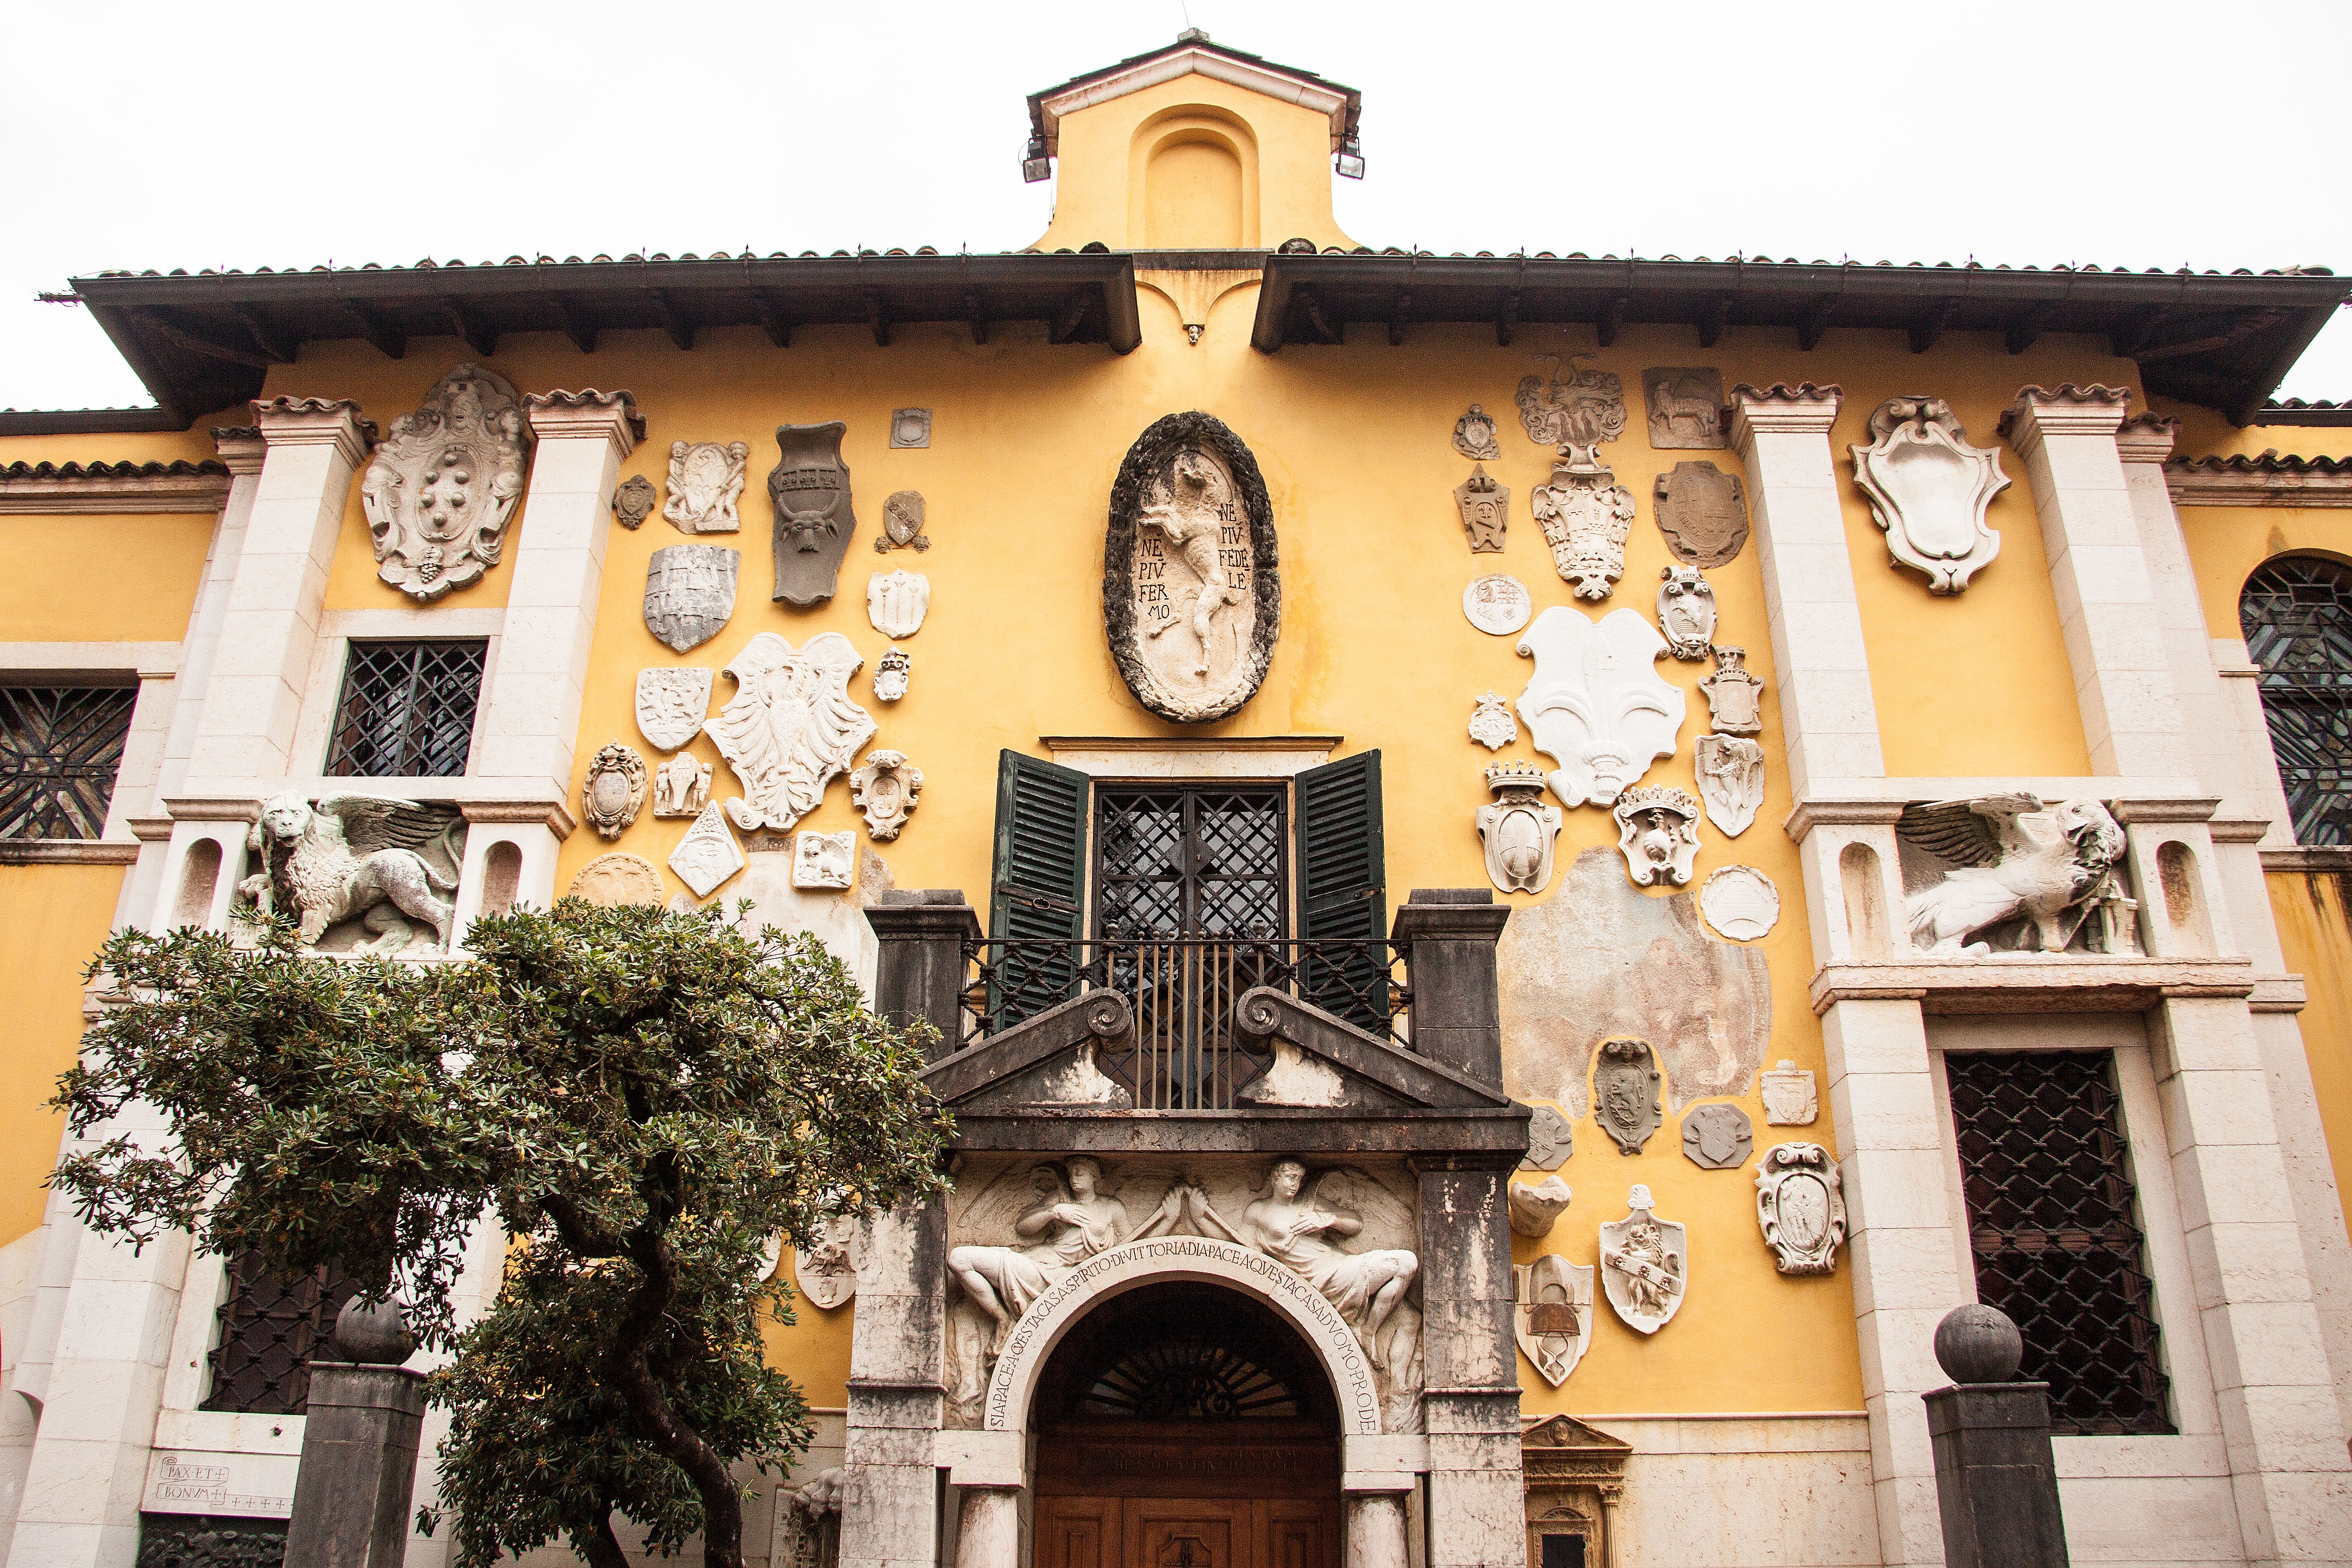
building, palace, museum, italy, facade, residence, church, chapel, place of worship, temple, monastery, shrine, synagogue, input, old villa, vittoriale italiani, gardone riviera, gabriele d annunzio, giancarlo maronite